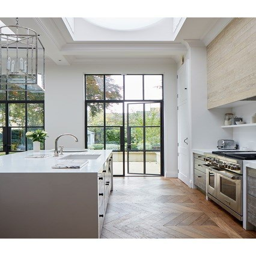
kitchen - an open - plan layout full of intriguing design details in this house at real homes by house & garden .